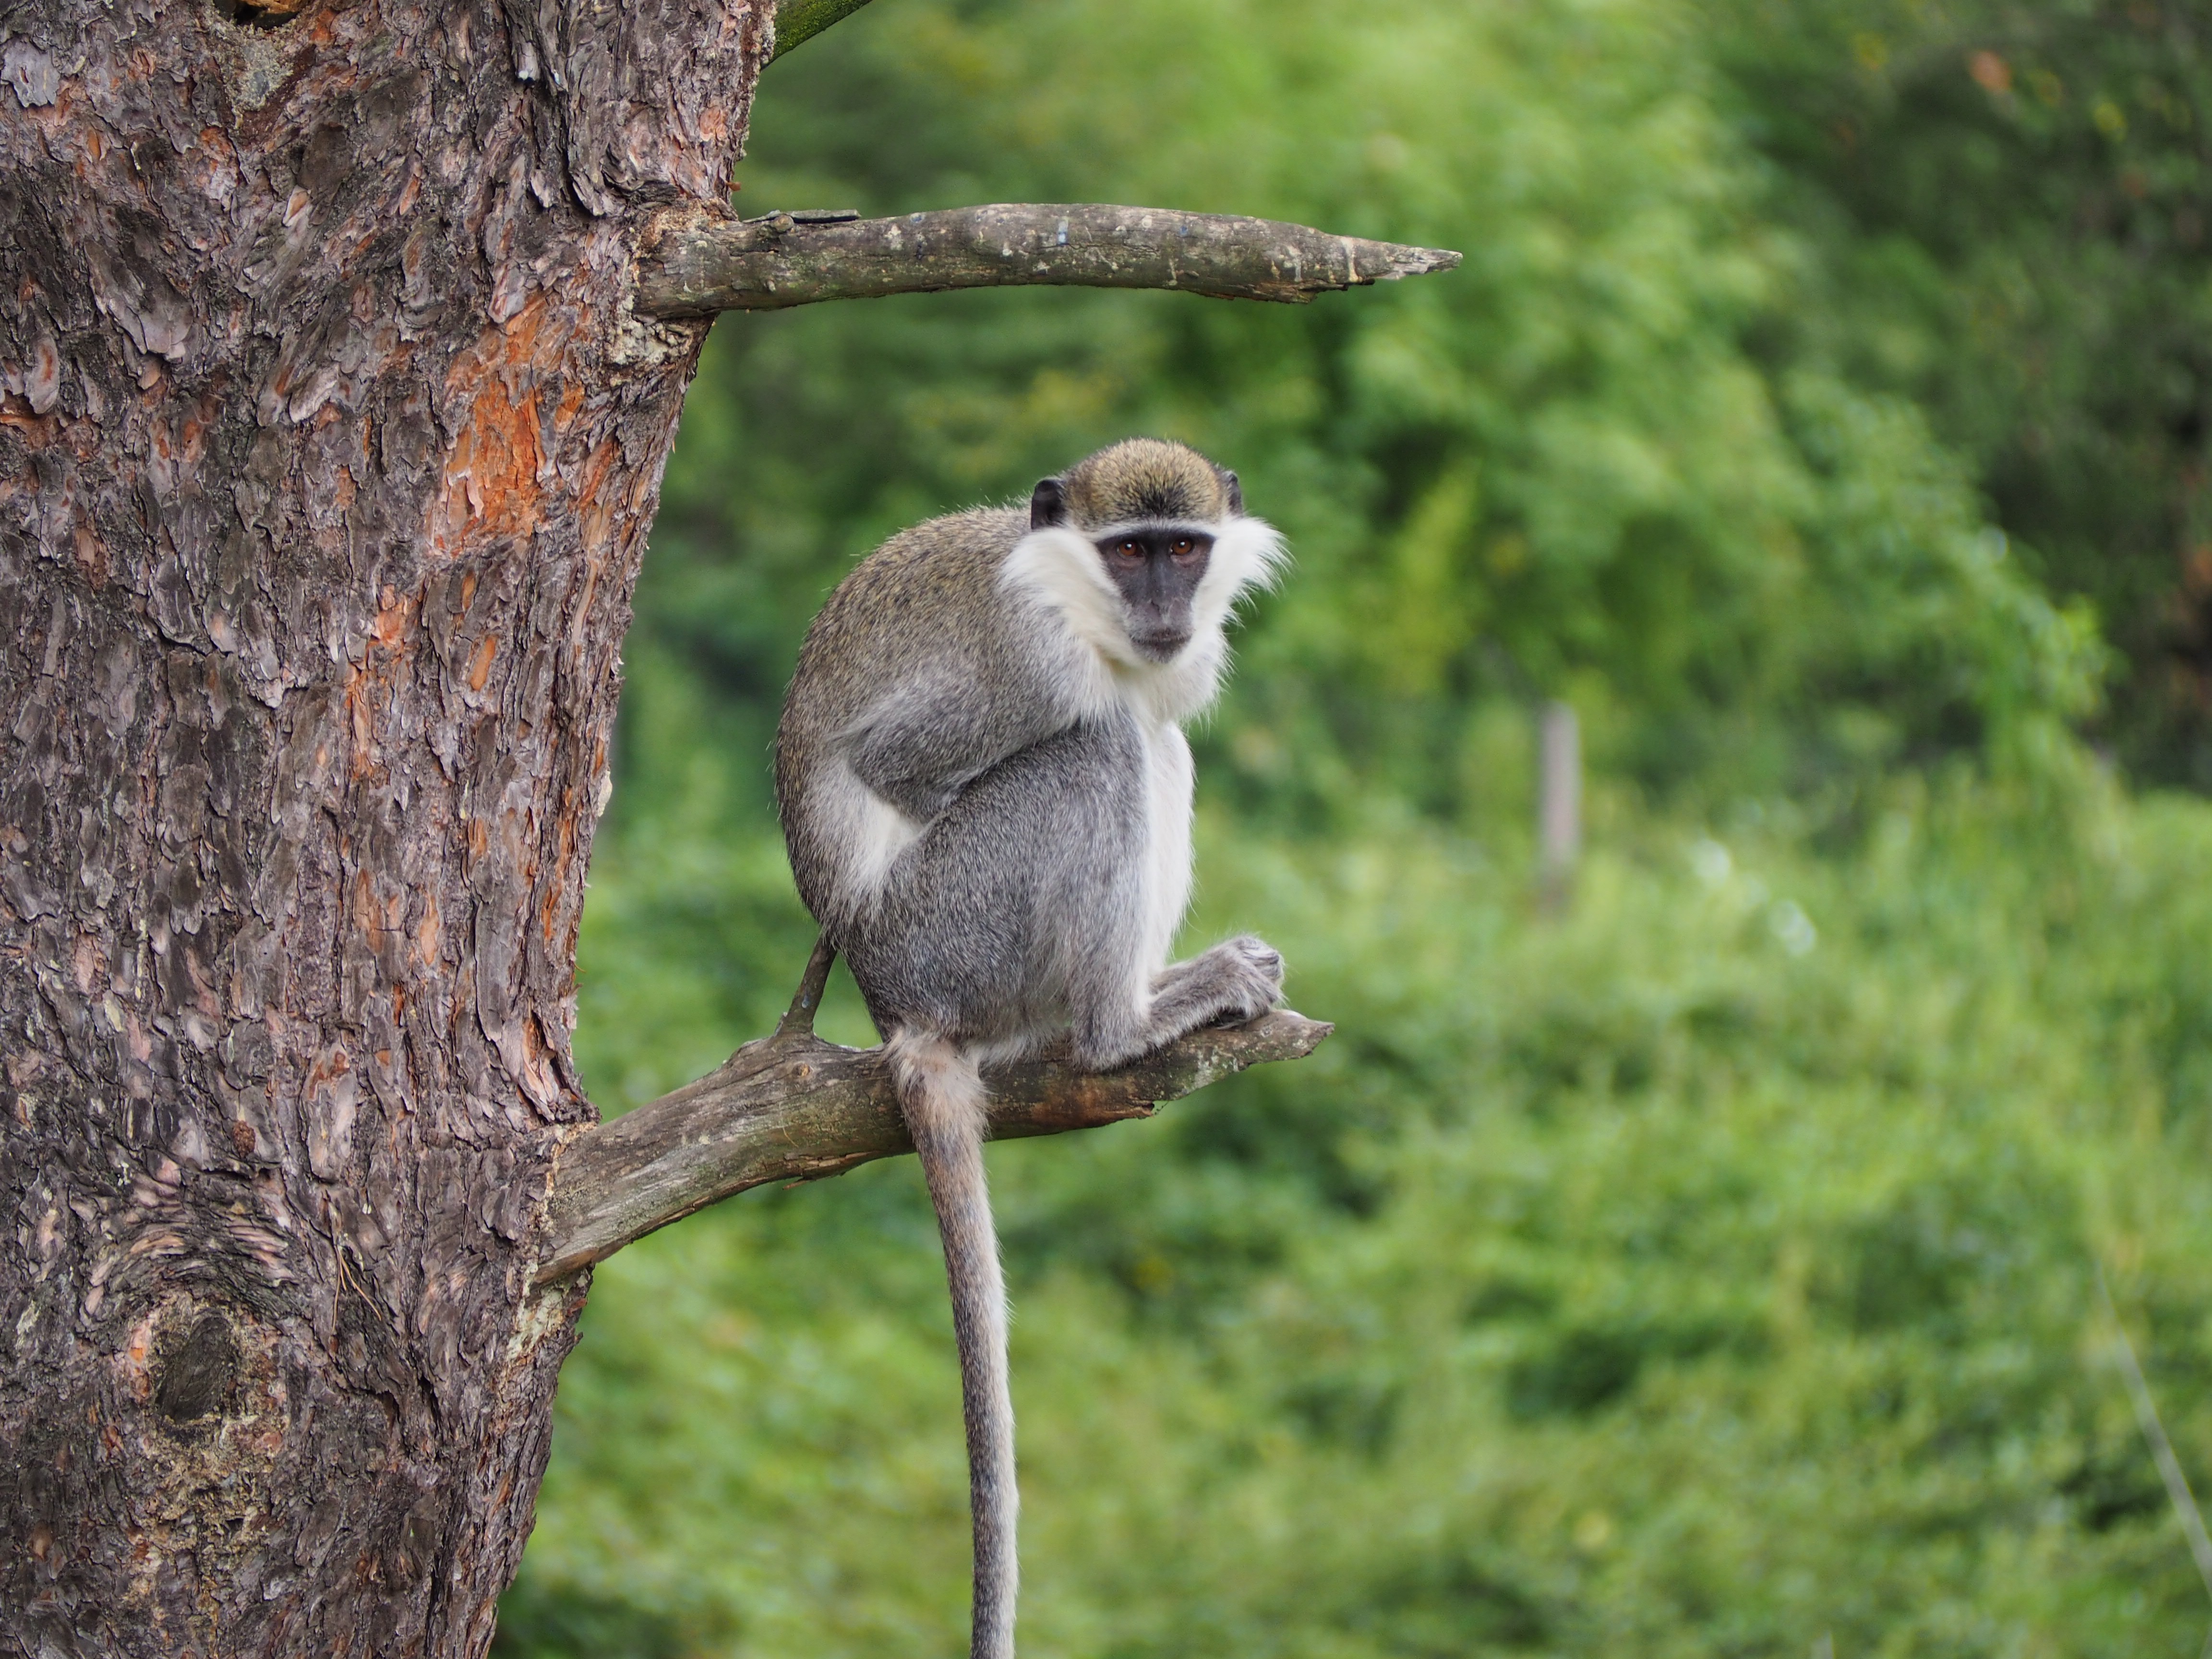
branch, animal, wildlife, zoo, mammal, monkey, fauna, primate, vertebrate, ffchen, macaque, old world monkey, new world monkey